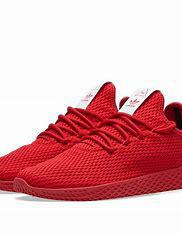
Brand: Adidas
Model: Pharrell Williams Tennis HU